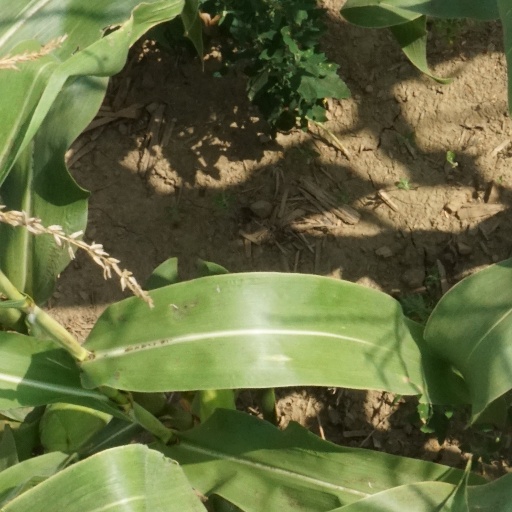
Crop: maize; corn